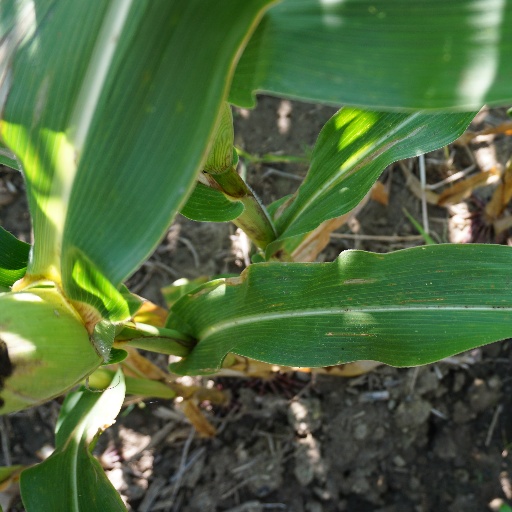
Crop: maize; corn